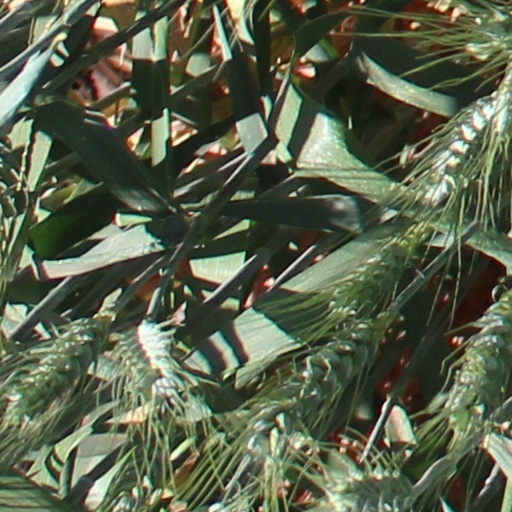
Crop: wheat